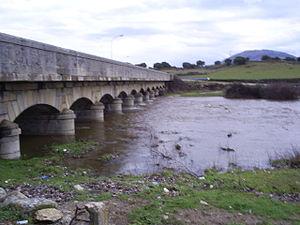
Le Valvanera est une rivière d'une longueur de 20,1 km qui coule dans la communauté autonome de Castille-et-León. Il est un affluent du Tormes dans le bassin du Douro.